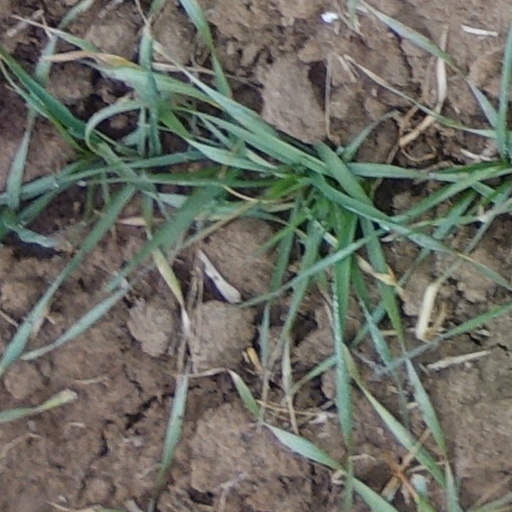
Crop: wheat